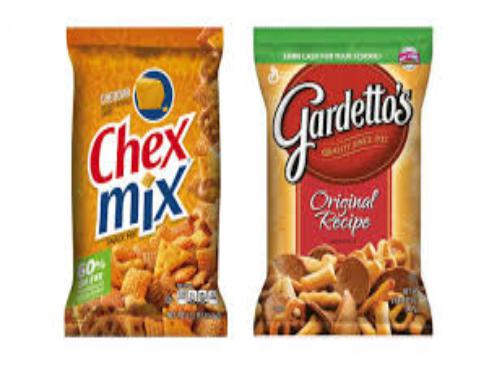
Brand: Gardetto's
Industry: Food